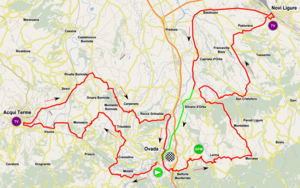
La 29ᵉ édition du Tour d'Italie féminin a lieu du 6 au 15 juillet 2018. La course fait partie de l'UCI World Tour féminin. L'intégralité de la course se déroule en Italie du Nord. Le départ est donné de Verbania tandis que l'arrivée est située à Cividale del Friuli.